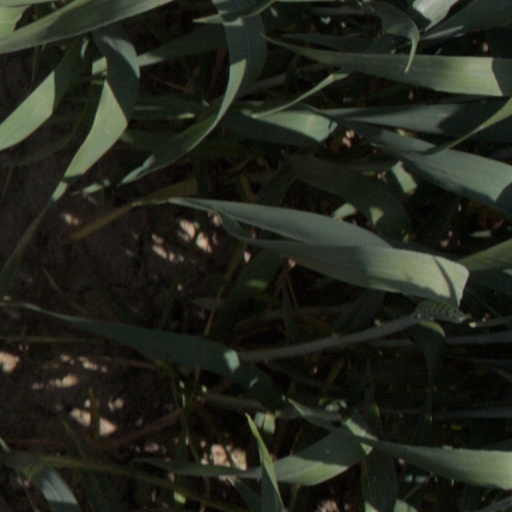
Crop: wheat